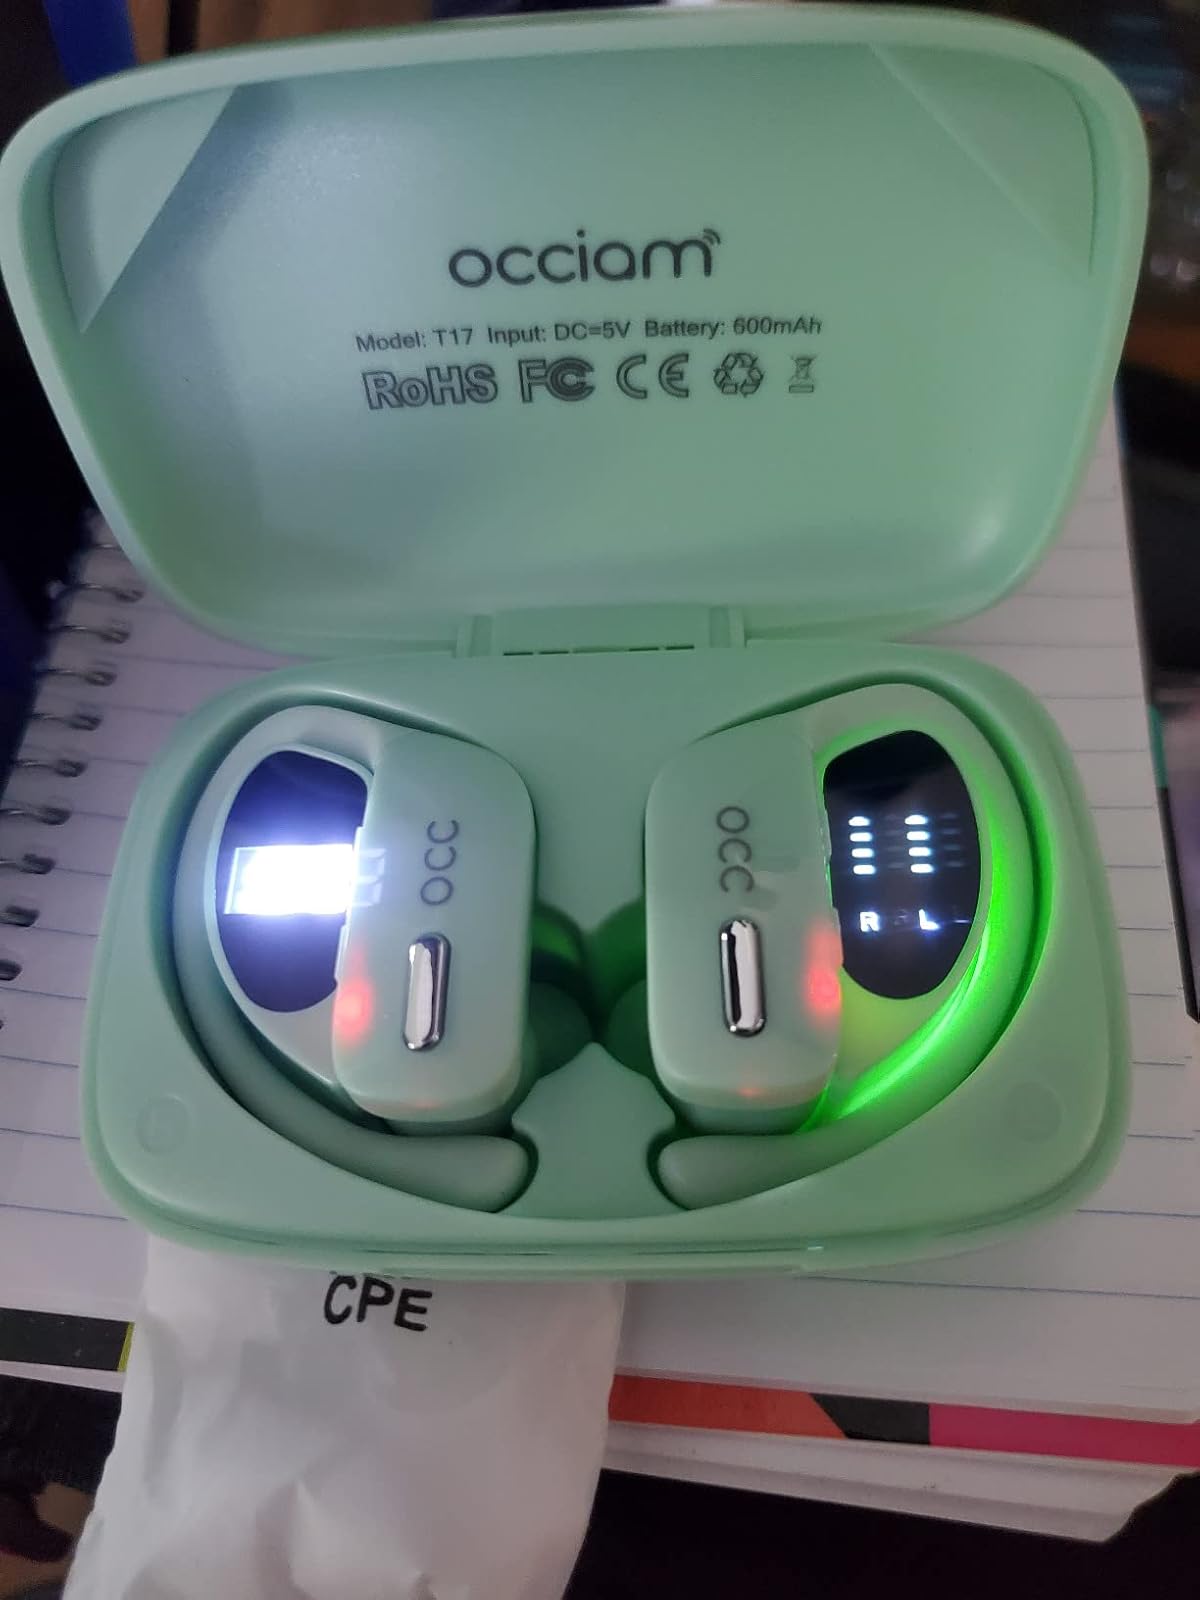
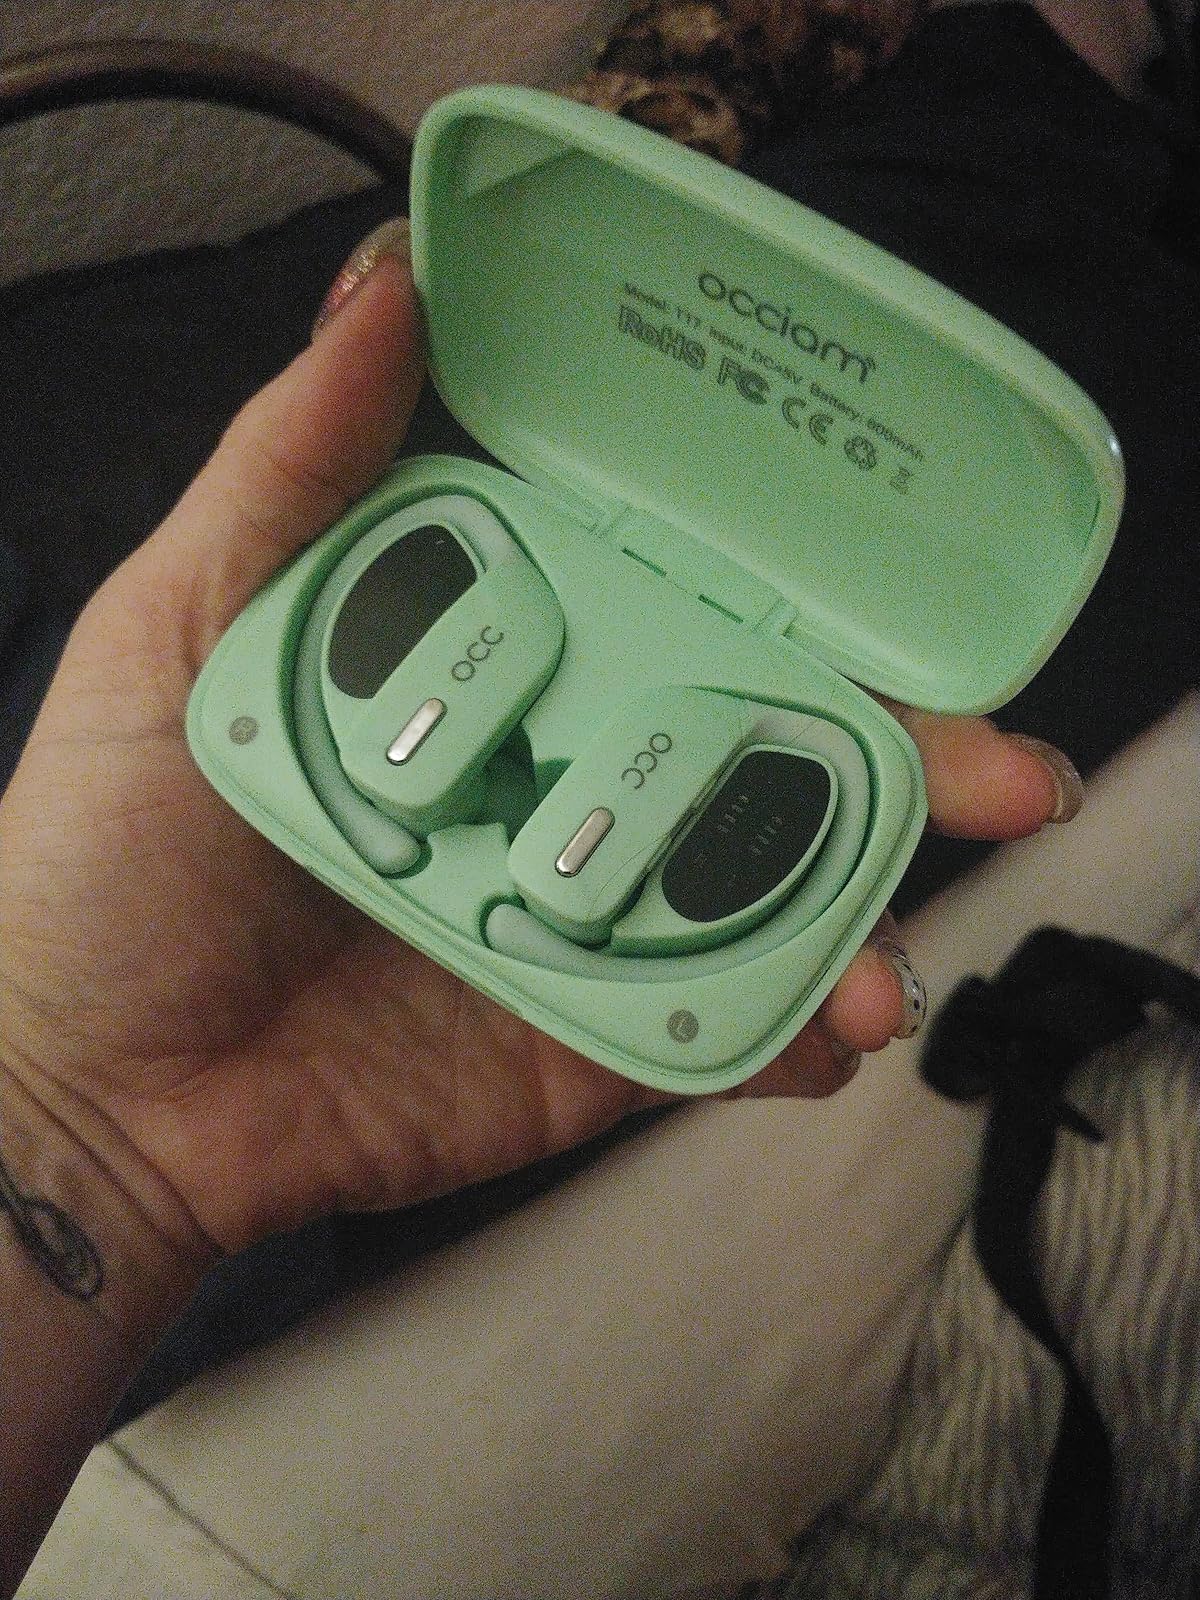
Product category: earbuds
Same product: yes